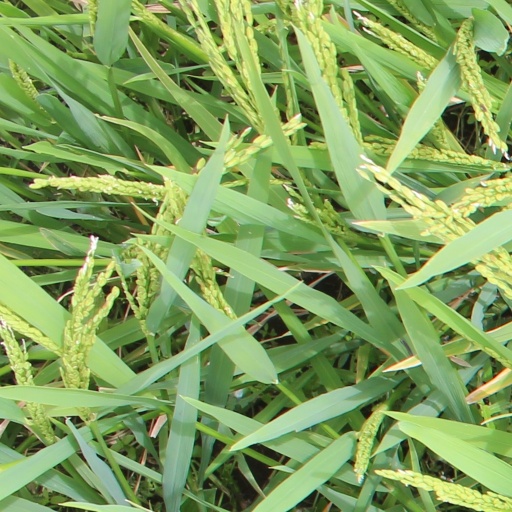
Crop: rice